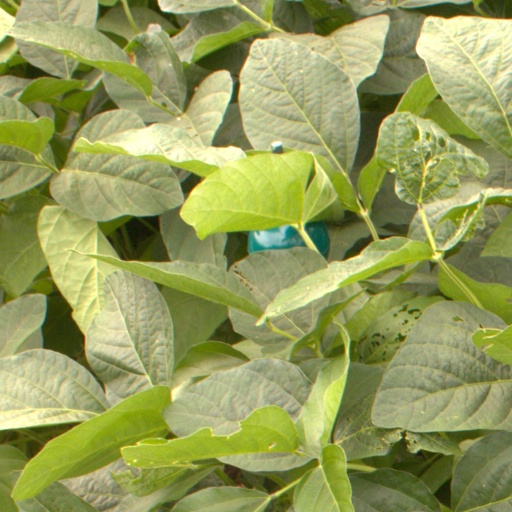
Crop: soybean